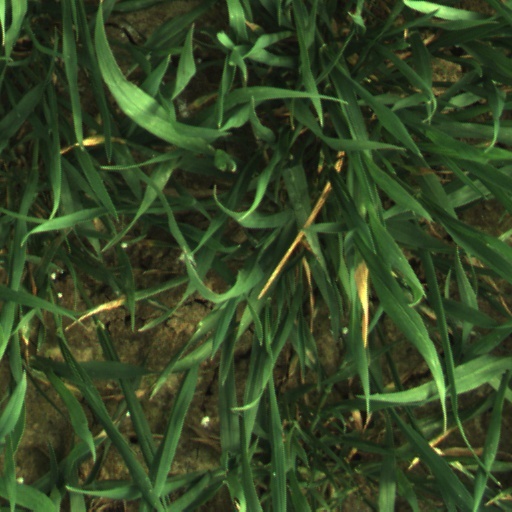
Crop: wheat